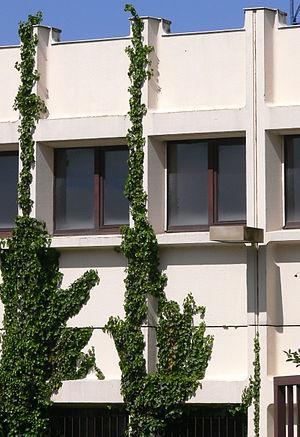
hedera helix, lierre. Il est possible de"" guider"" le lierre en utilisant le fait qu'il pousse préférentiellement dans une fente verticale, quand elle est bien éclairée et qu'il en a la possibilité. Ce phénomène est aussi observé avec certains poteaux métalliques (de support de clôtures) de"" section en u""Unknown hedera helix, ivy. it is possible to ""guide"" the ivy using the fact that it grows preferentially in a vertical slot when it is well lit and that he has the opportunity. this phenomenon is also observed with some metal poles (fence support) with ""u section"""
Alors que le mur végétalisé est généralement un mur sur lequel poussent des plantes grimpantes, les concepts de mur vivant, mur-manteaux végétalisé et mur végétal décrivent des jardins ou écosystèmes verticaux, plus ou moins artificiels. Ces parois verticales végétales ou végétalisées sont conçues tantôt comme éléments esthétiques et de décor intérieur ou extérieur, tantôt comme œuvres d'art utilisant le végétal, ou encore comme éléments d'écologie urbaine. Dans ce dernier cas, ces murs, comme les terrasses végétalisées ou les clôtures végétales, peuvent contribuer à la quinzième cible HQE, ainsi peut-être qu'à la restauration de réseaux de corridors biologiques en ville notamment. Ils peuvent servir de refuge ou de garde-manger pour les oiseaux, les invertébrés ou les mammifères, mais ils peuvent également jouer un rôle en matière de microclimat, d'épuration des eaux, de régulation des crues urbaines et de la qualité de l'air. Le mur végétal porte aussi le nom de PCVV pour « paroi complexe végétalisée verticale ». Son équivalent horizontal est la toiture végétalisée.
Le lierre ou lierre grimpant est une espèce de lianes arbustive à feuilles persistantes, de la famille des Araliaceae. L'espèce est spontanée en zone tempérée eurasiatique de l'hémisphère nord. Il est également cultivé comme plante ornementale.